2022 Tour de France Femmes

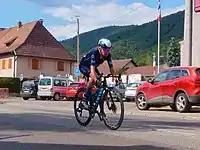
Annemiek van Vleuten on her solo attack for the yellow jersey on stage 7

Stage 1 of the Tour took place on 24 July in Paris, with a start beneath the Eiffel Tower and eight laps around the Champs-Élysées (on the traditional circuit which concluded the men's tour later that day). In a bunch sprint finish, Wiebes (Team DSM) outsprinted Marianne Vos (Jumbo–Visma) to take the first yellow jersey of the race, as well as the green jersey of the points classification. Stage 2 to Provins was marred by multiple crashes in the final , with Cavalli having to abandon the race as a result. Van Vleuten (Movistar Team) also came close to abandoning the race after suffering from a stomach infection and being unable to eat or drink. At the finish, Vos outsprinted a small group to take the yellow and green jerseys, assisted by bonus seconds available to the first 3 finishers.